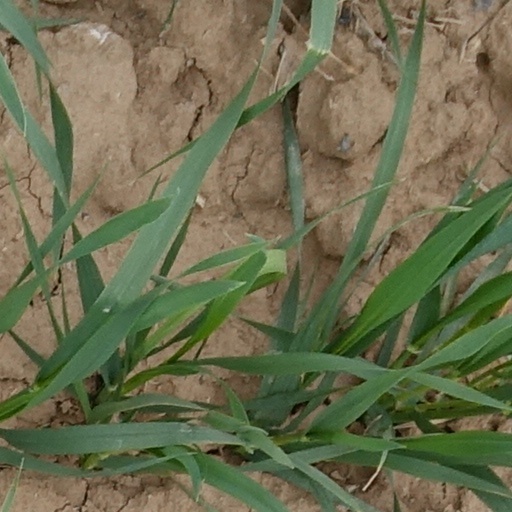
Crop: wheat